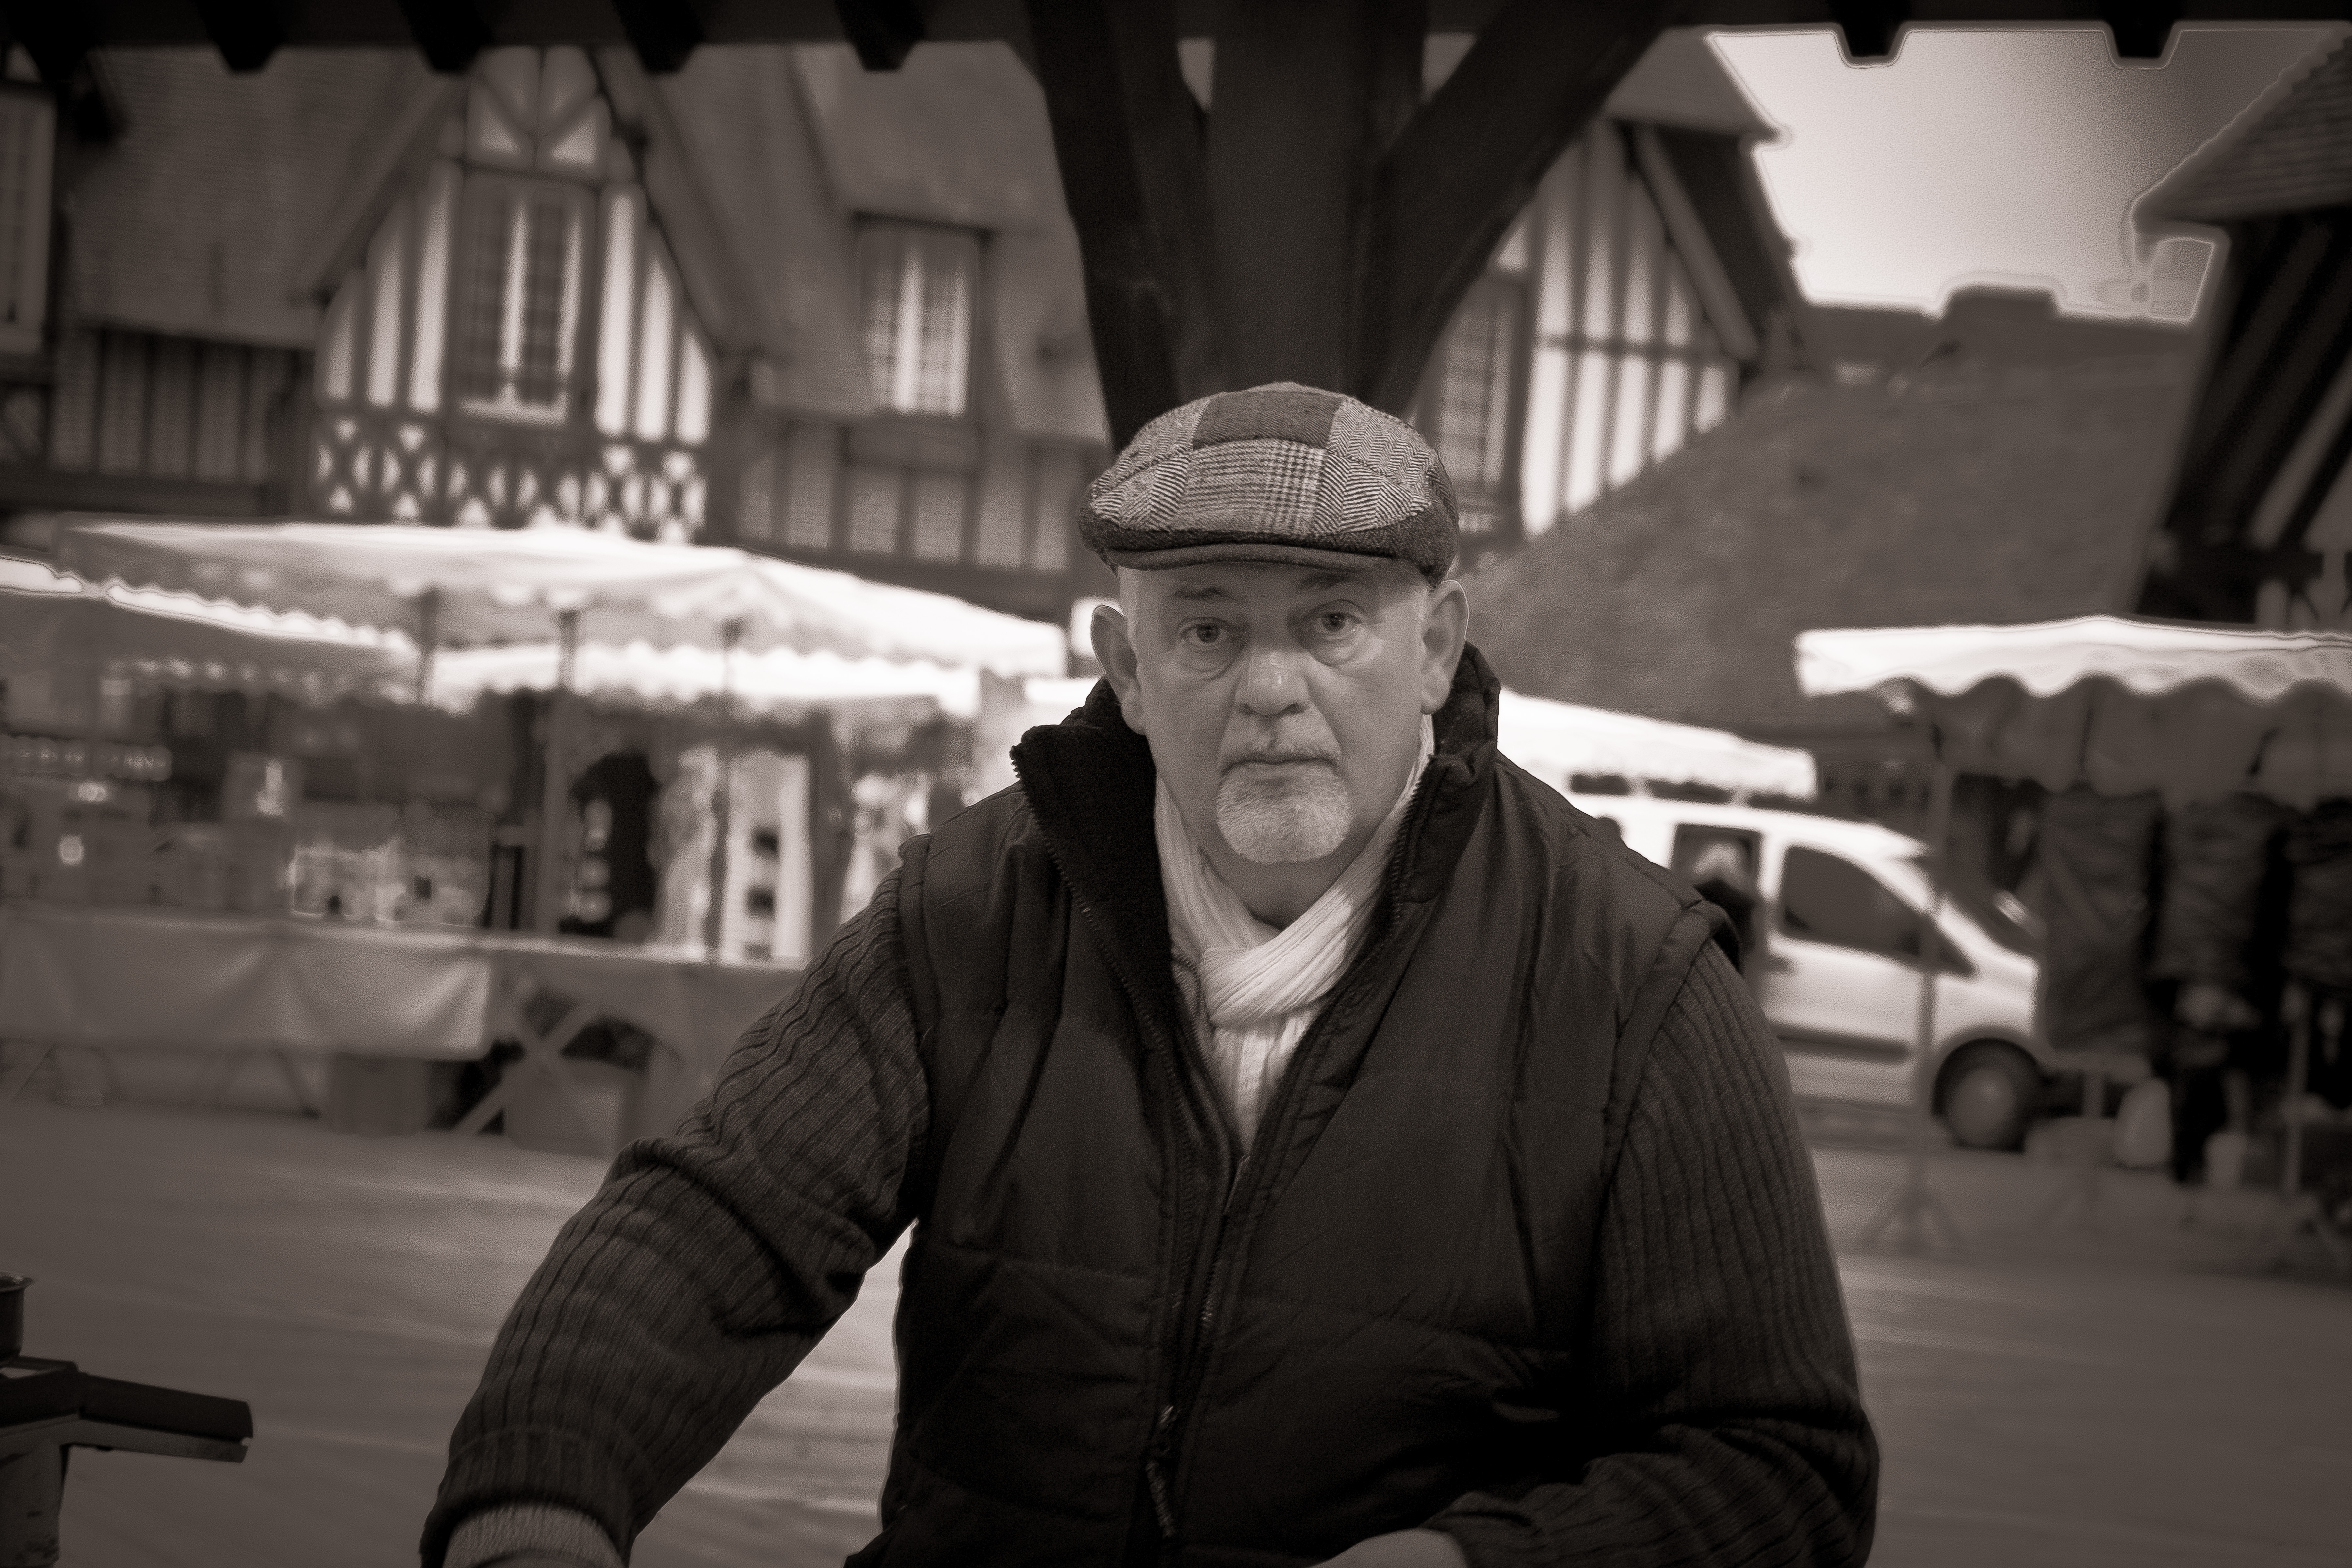
man, person, black and white, road, street, photography, urban, film, travel, male, france, fujifilm, black, monochrome, bw, blackandwhite, blackwhite, ngc, photograph, normandy, fuji, stphotographia, fujixt1, fujix, noireblanc, deauville, monochrome photography